Gregory Clement

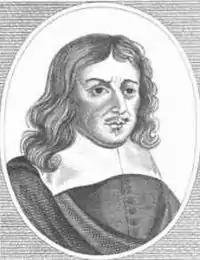
Gregory Clement

Gregory Clement (1594 – 17 October 1660) was an English Member of Parliament (MP) and one of Charles I's regicides, who was tried for treason, found guilty, and hanged, drawn and quartered on 17 October 1660.